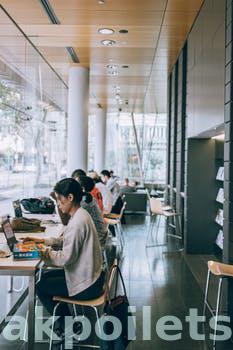
Label: Watermark